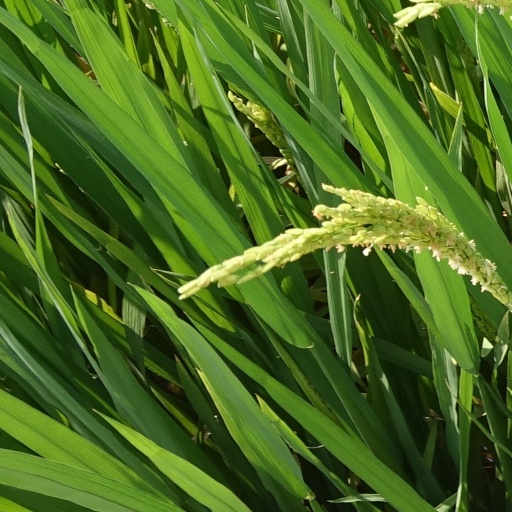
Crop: rice